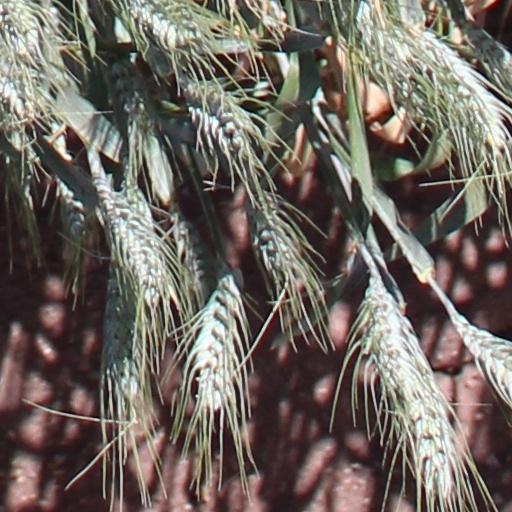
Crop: wheat